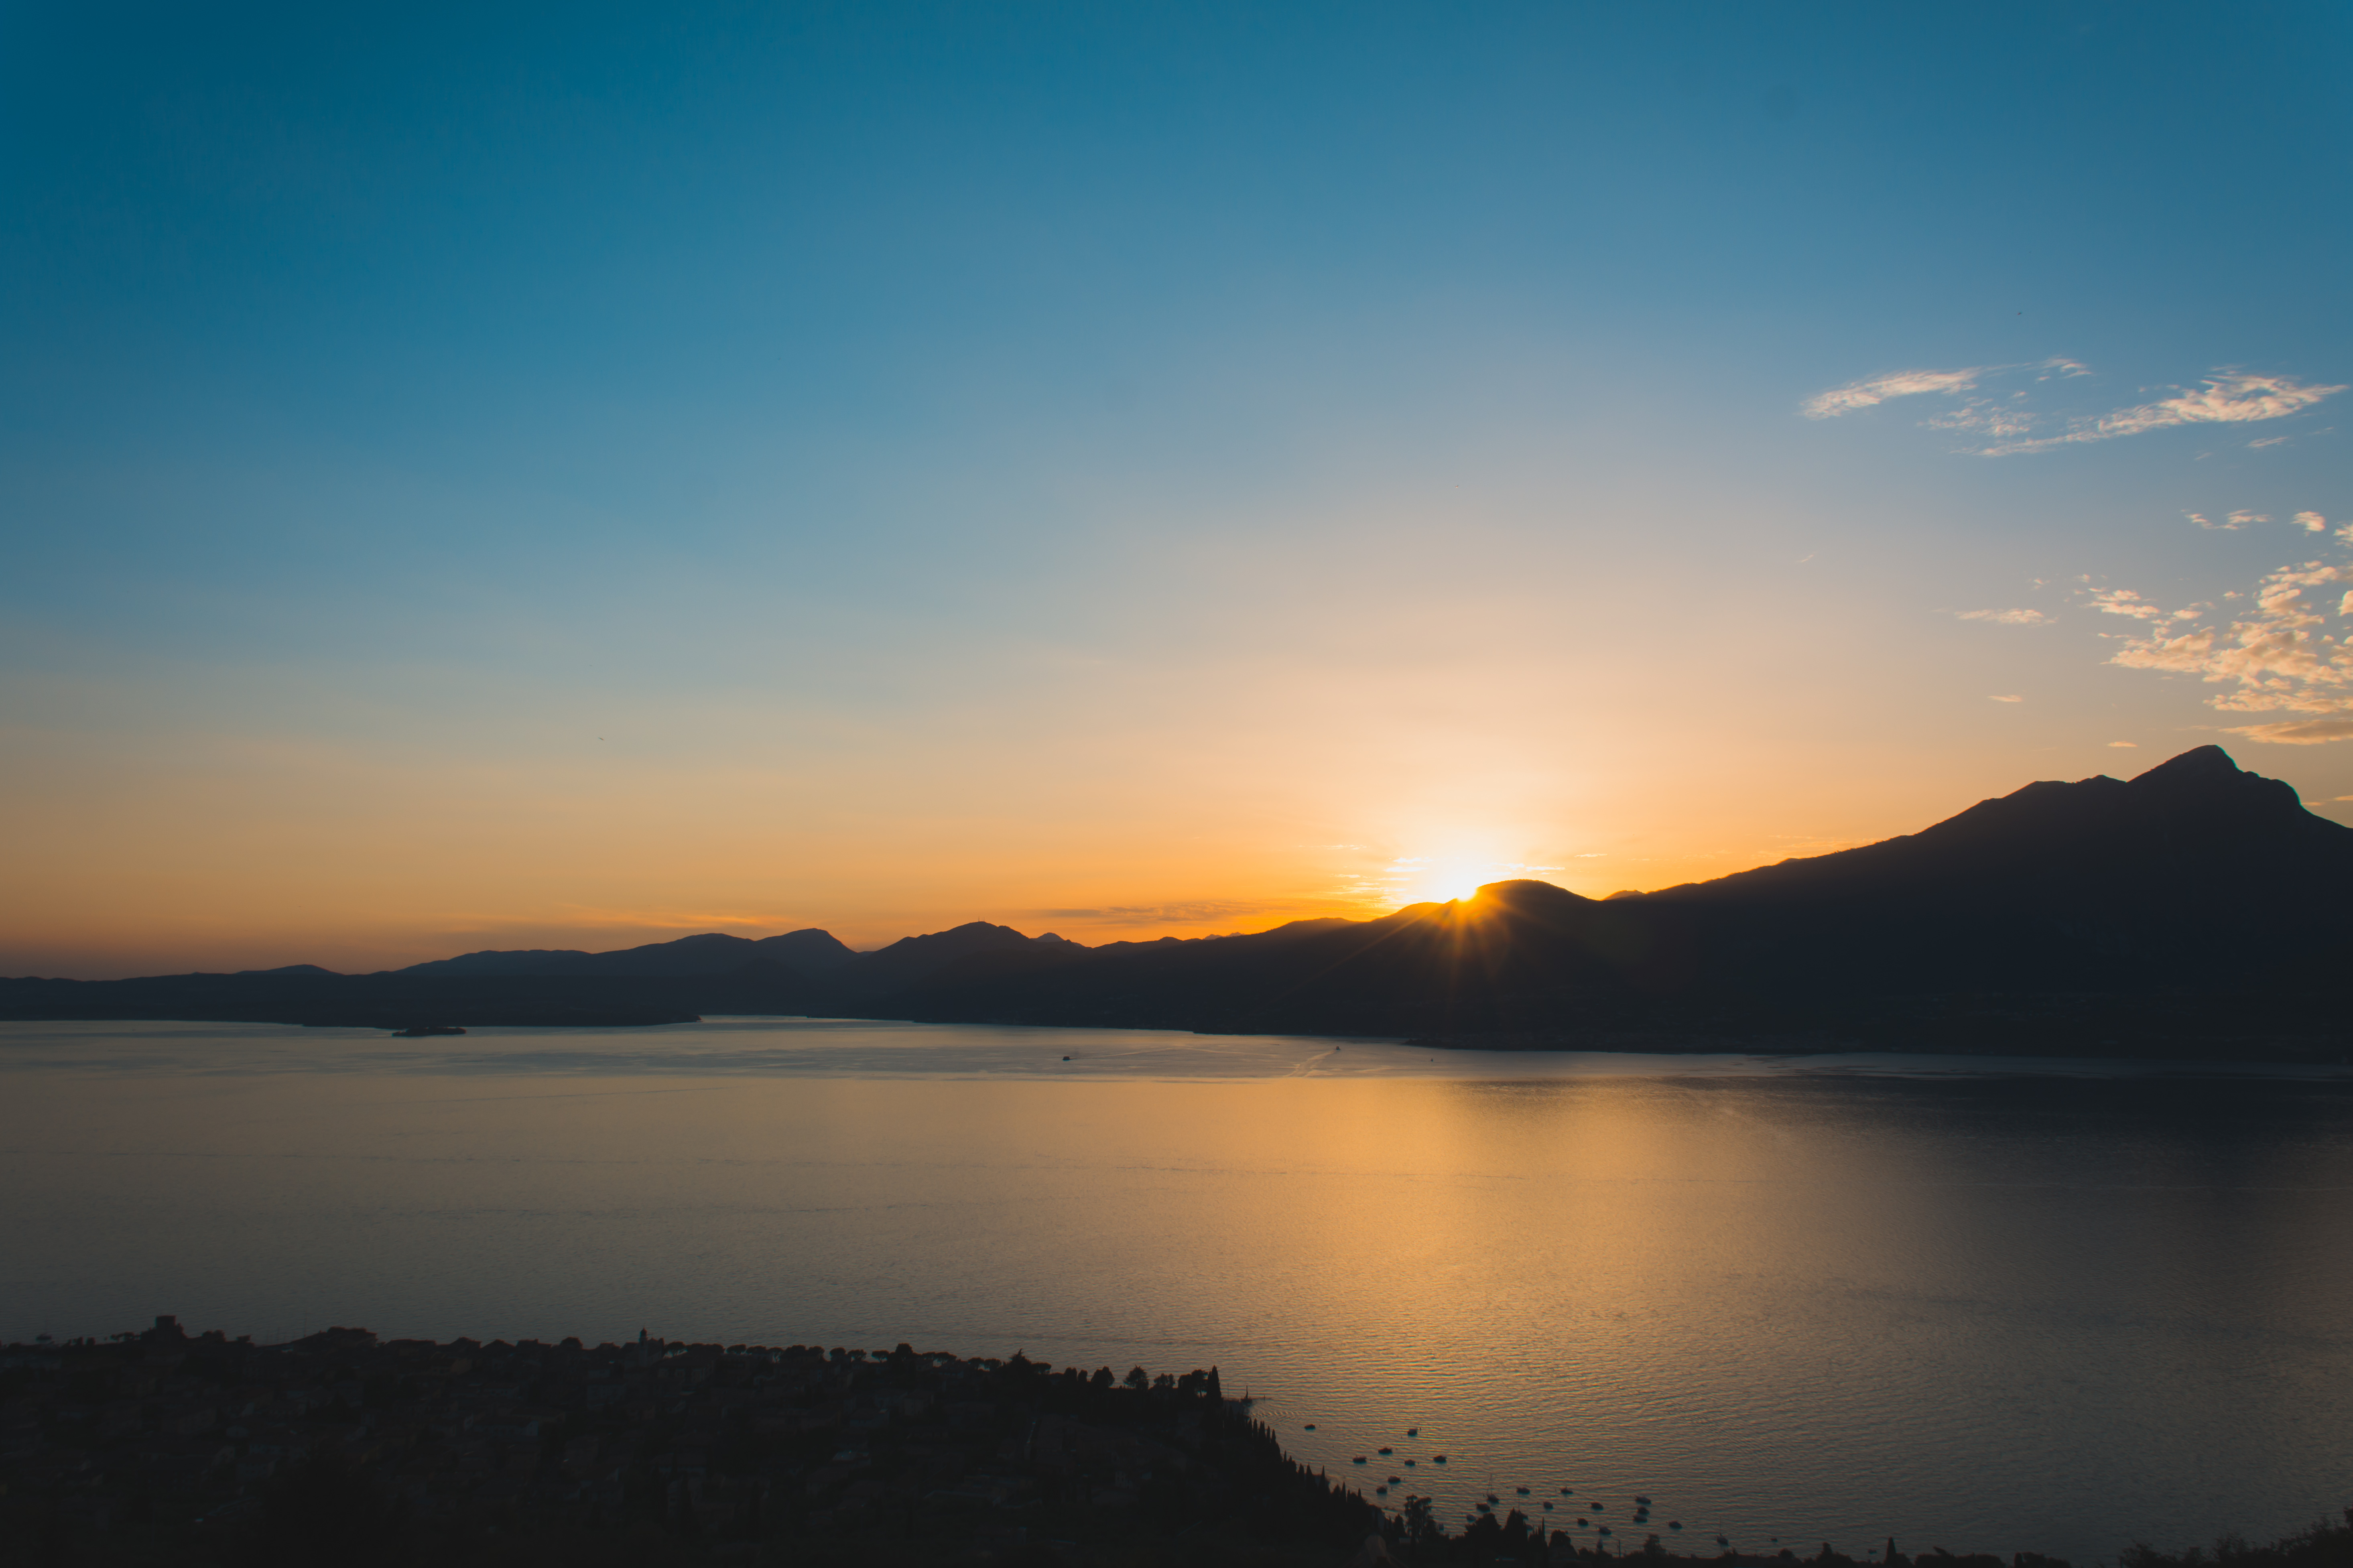
sky, horizon, afterglow, water, sunset, sunrise, cloud, morning, atmospheric phenomenon, reflection, evening, lake, highland, dusk, sea, dawn, loch, reservoir, water resources, mountain, calm, sound, sunlight, hill, atmosphere, landscape, ocean, river, sun, coast, mountain range, fell, hill station, bank, bay, vacation, night, lake district